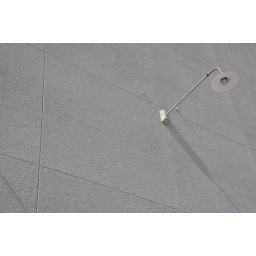
A lamp in the fruit garage at Horton Plaza in San Diego.